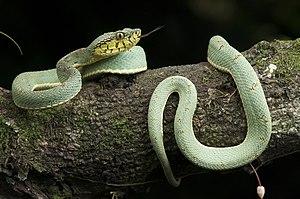
Bothrops bilineatus, parfois appelé grage jacquot ou jararaca vert, est une espèce de serpents de la famille des Viperidae.